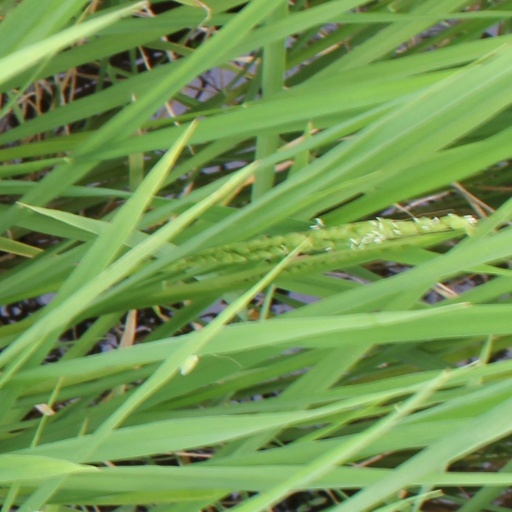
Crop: rice